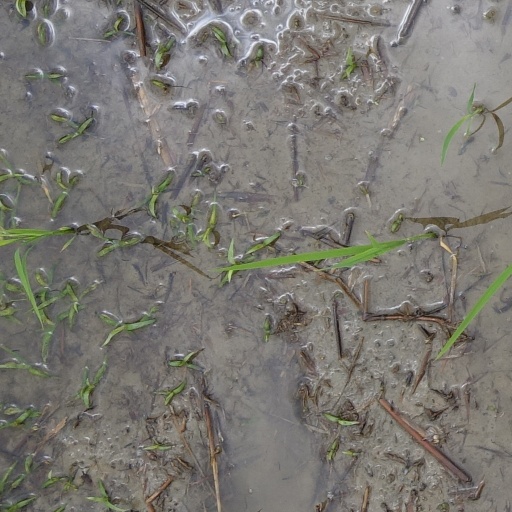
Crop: rice